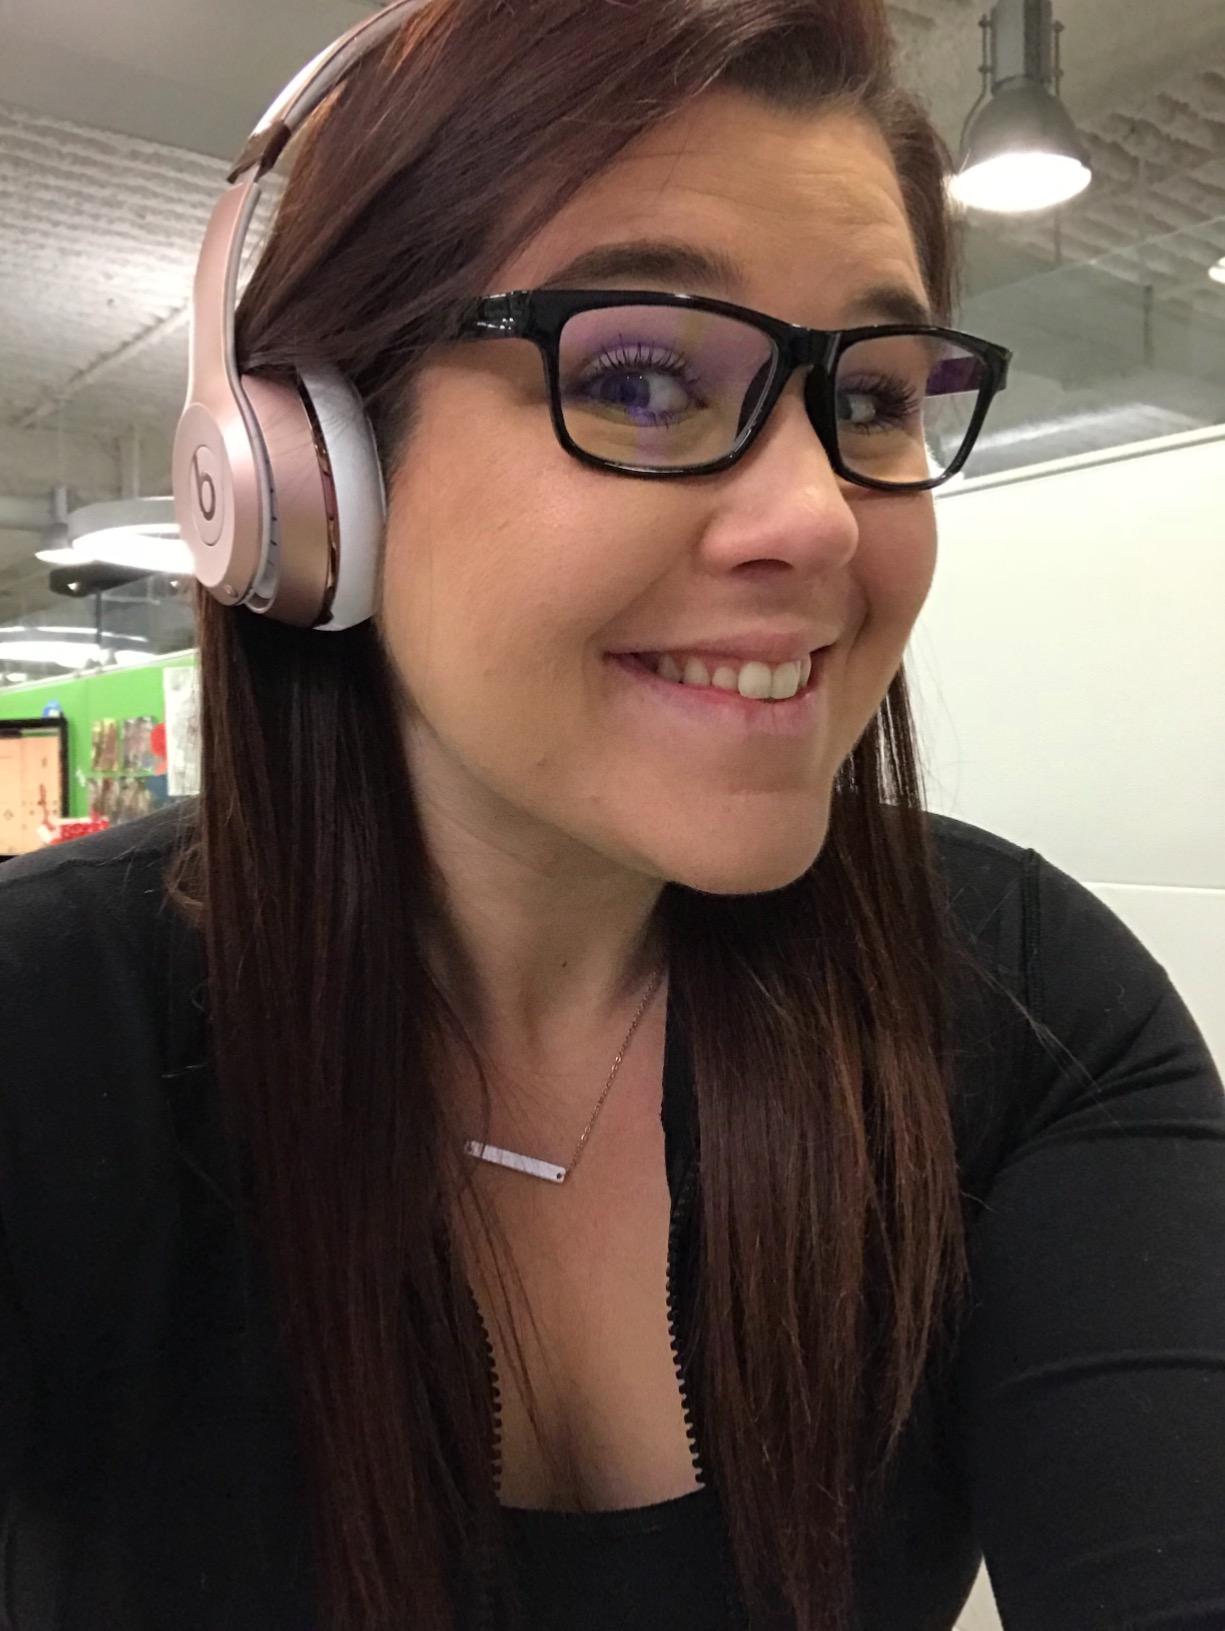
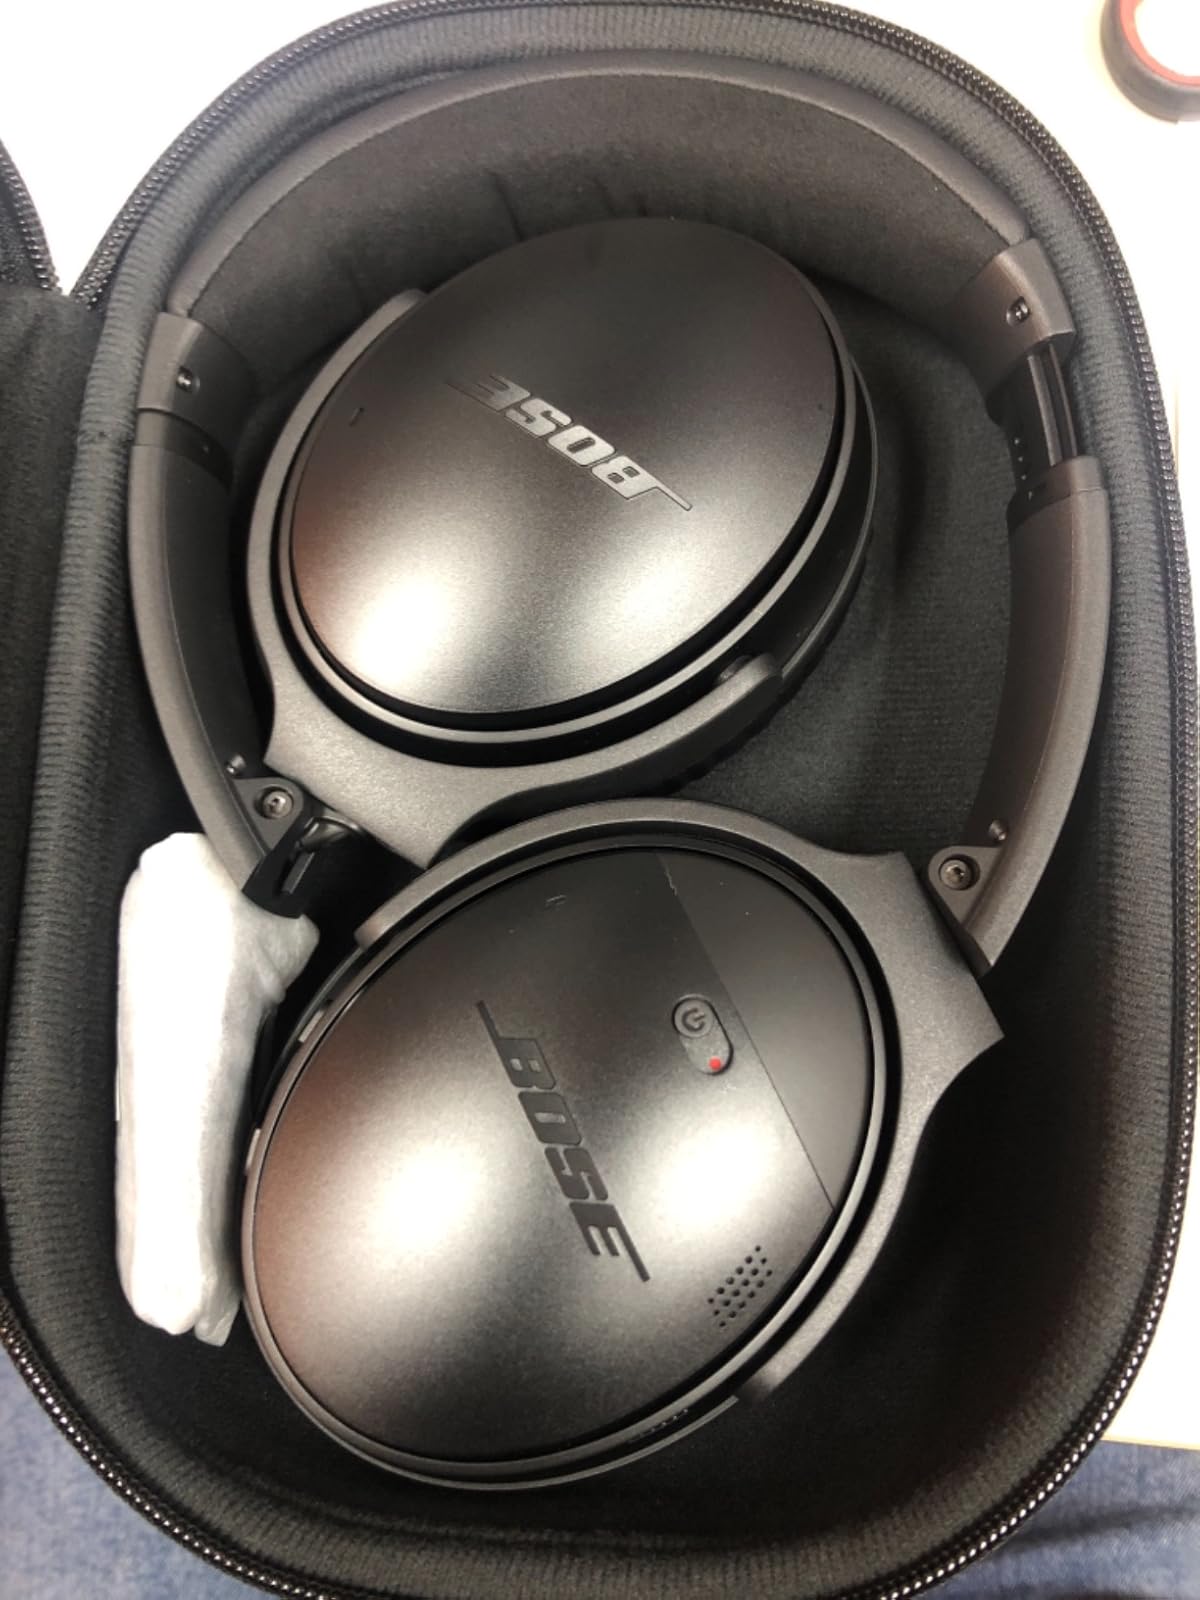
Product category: headphones
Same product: no